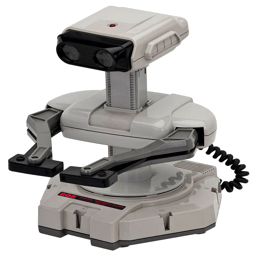
computer peripheral , the robot for video game platform